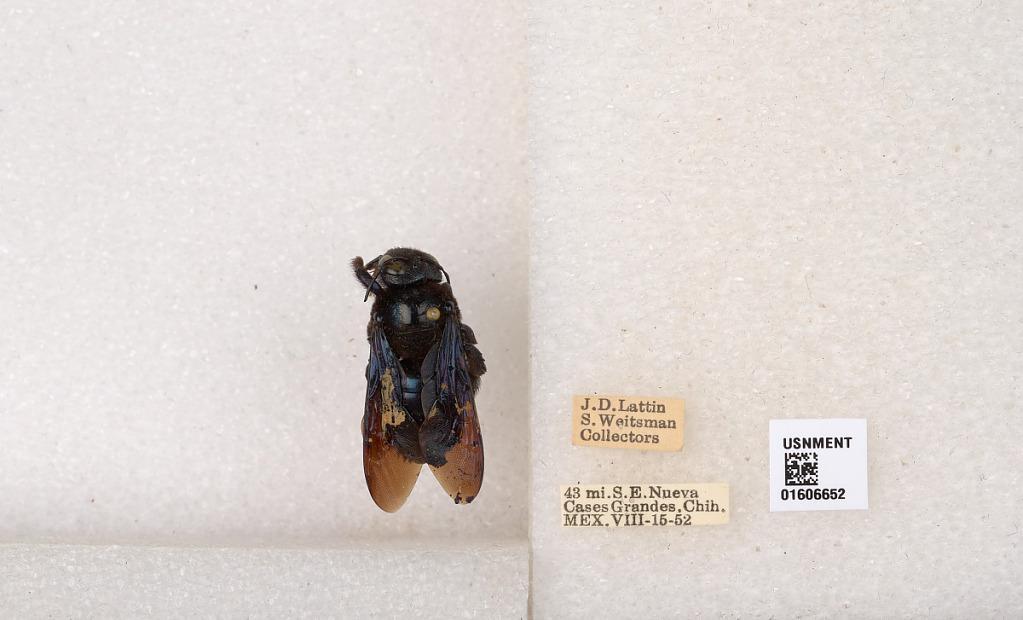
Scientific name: Xylocopa (Xylocopoides) californica arizonensis Cresson
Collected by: J. Lattin & S. Weitsman
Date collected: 1952-8-15
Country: Mexico
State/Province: Chihuahua
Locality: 43 mi. S.E. Nueva Cases Grandes